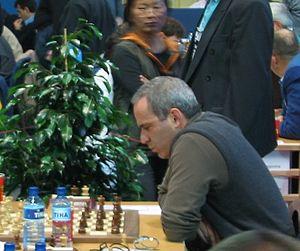
Garry Kimovitch Kasparov, né le 13 avril 1963 à Bakou, est un joueur d'échecs soviétique puis russe. En exil depuis 2013, il a acquis la nationalité croate en 2014 et vit aujourd'hui à New York.